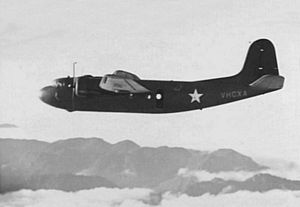
Douglas DC-5 / Operatører / Militære operatører
Et amerikansk C-110-transportfly fragter forsyninger fra det australske fastland til allierede tropper i Port Moresby i New Guinea i august 1942
Douglas DC-5, den mindst kendte i den berømte DC-serie af passagerfly, var et propelfly med 2 motorer og mellem 16 og 22 siddepladser. Det var beregnet til kortere ruter end DC-3 eller DC-4. Da flyet blev indsat i tjeneste i 1940 annullerede mange flyselskaber deres ordrer, og derfor blev kun 5 DC-5 til civilt brug bygget. Douglas Aircraft Company var på dette tidspunkt ved at omstille produktionen til krigsmateriel, men kun et begrænset antal militære udgaver af DC-5 blev færdiggjort.